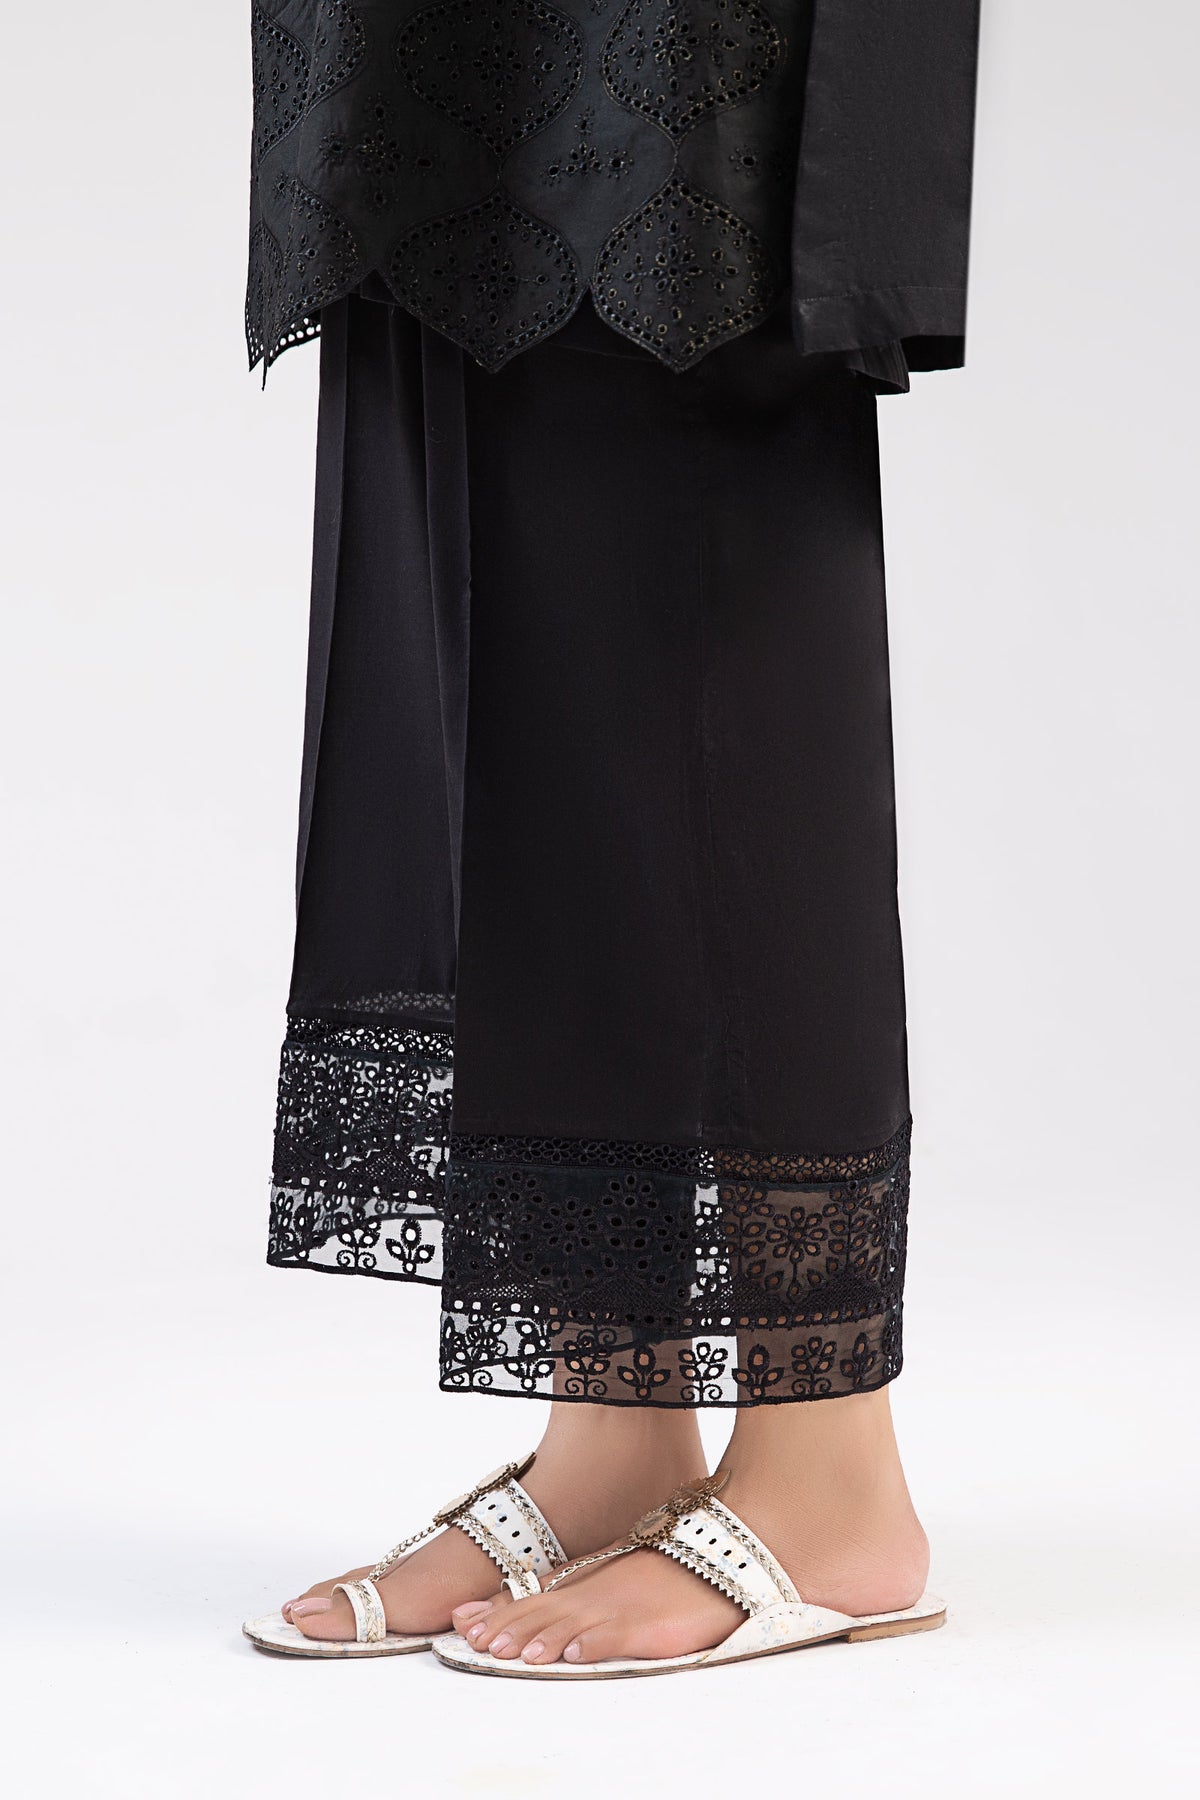
black lace trim cotton pashmina pants